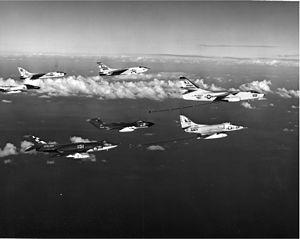
Le Supermarine Scimitar était un avion de chasse naval britannique exploité par la Fleet Air Arm de la Royal Navy. Le prototype de la version de production finale vola en janvier 1956 et les premiers appareils de production furent livrés en 1957. Il fut en service dans la Royal Navy de 1958 à 1969.